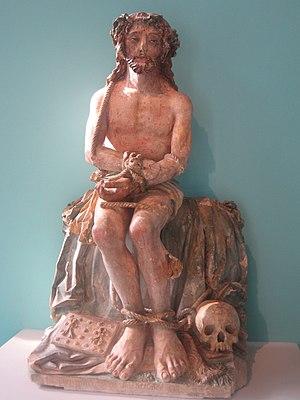
Exposition ""Le Beau XVIe siècle"". Christ de Pitié, 1519. Statue, calcaire polychromé. Montreuil sur Barse (Aube) - Classé Monument historique le 15.02.1988"